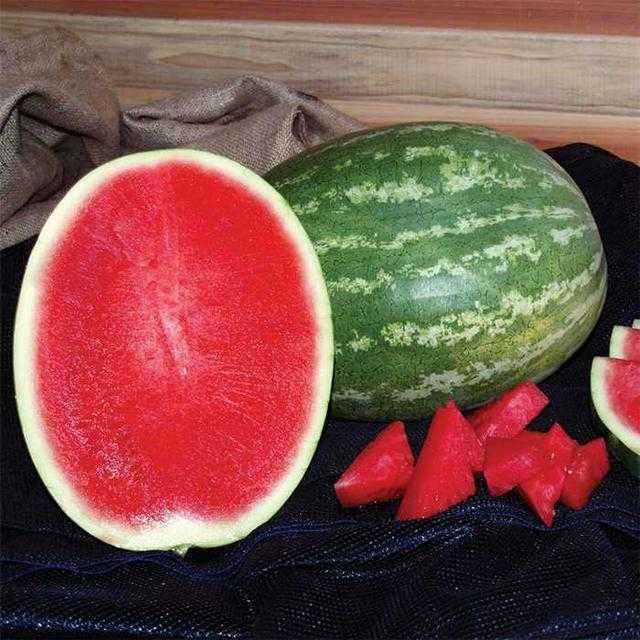
Label: Watermelon